Inland salt marsh

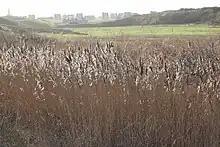
"Phragmites australis" (common reed) in a salt marsh community. P. australis is a non-native species in US ISMs.

If vegetation is at all present, ISMs are typically dominated by halophytic vegetative communities, though species-specific composition may vary among marshes. In a study quantifying spatial variability of ISM vegetation, New York ISMs were found to be composed of "Phalaris arundinacea" (reed canary grass), "Typha" × "glauca"", Lythrum salicaria" (purple loostrife)"," and invasive "Phragmites australis" (common reed). Rapidly invading US ISMs, "Phragmites australis" has been shown to associate with highly saline areas with short hydroperiods, suggesting high water levels dilute salinity and decrease photosynthetic activity of this halophytic species. Michigan ISMs were found to be mainly composed of "E. parvula" and "S. americanus," with little commonality with New York ISMs.